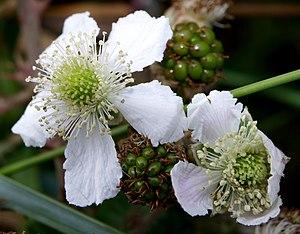
Une fleur de ronce